Goowarra, Queensland

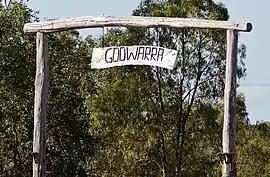
Sign at Goowarra, 2017

Goowarra is a rural locality in the Central Highlands Region, Queensland, Australia. In the , Goowarra had a population of 27 people.